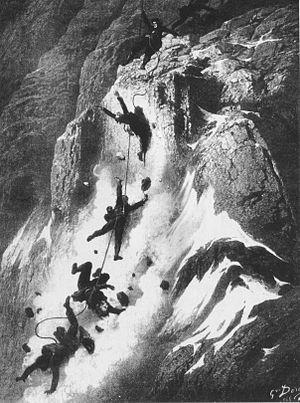
La première ascension du Cervin est réalisée par Edward Whymper, Francis Douglas, Charles Hudson, Douglas Hadow, Michel Croz et deux guides de Zermatt, Peter Taugwalder père et fils, le 14 juillet 1865. Douglas, Hudson, Hadow et Croz sont tués lors de la descente après que Hadow a glissé et entraîné les trois autres hommes dans sa chute, sur la face nord. Whymper et les deux Taugwalder, qui survivent, sont par la suite accusés d'avoir coupé la corde qui les reliait au reste du groupe pour ne pas être entraînés dans la chute, mais l'enquête qui s’ensuit ne trouve aucune preuve de cela et ils sont acquittés.
Le Cervin est, avec une altitude de 4 478 mètres, le 12ᵉ sommet le plus élevé des Alpes. Il est situé sur la frontière italo-suisse, entre le canton du Valais et la Vallée d'Aoste.
Le révérend Charles Hudson est un chapelain anglican et alpiniste anglais.
Francis William Bouverie Douglas, né à Cummertrees en Écosse le 8 février 1847 et mort le 14 juillet 1865 sur le Cervin en Suisse, est un aristocrate britannique, alpiniste amateur. Après avoir effectué la première ascension victorieuse du Cervin, il meurt dans une chute lors de la descente.